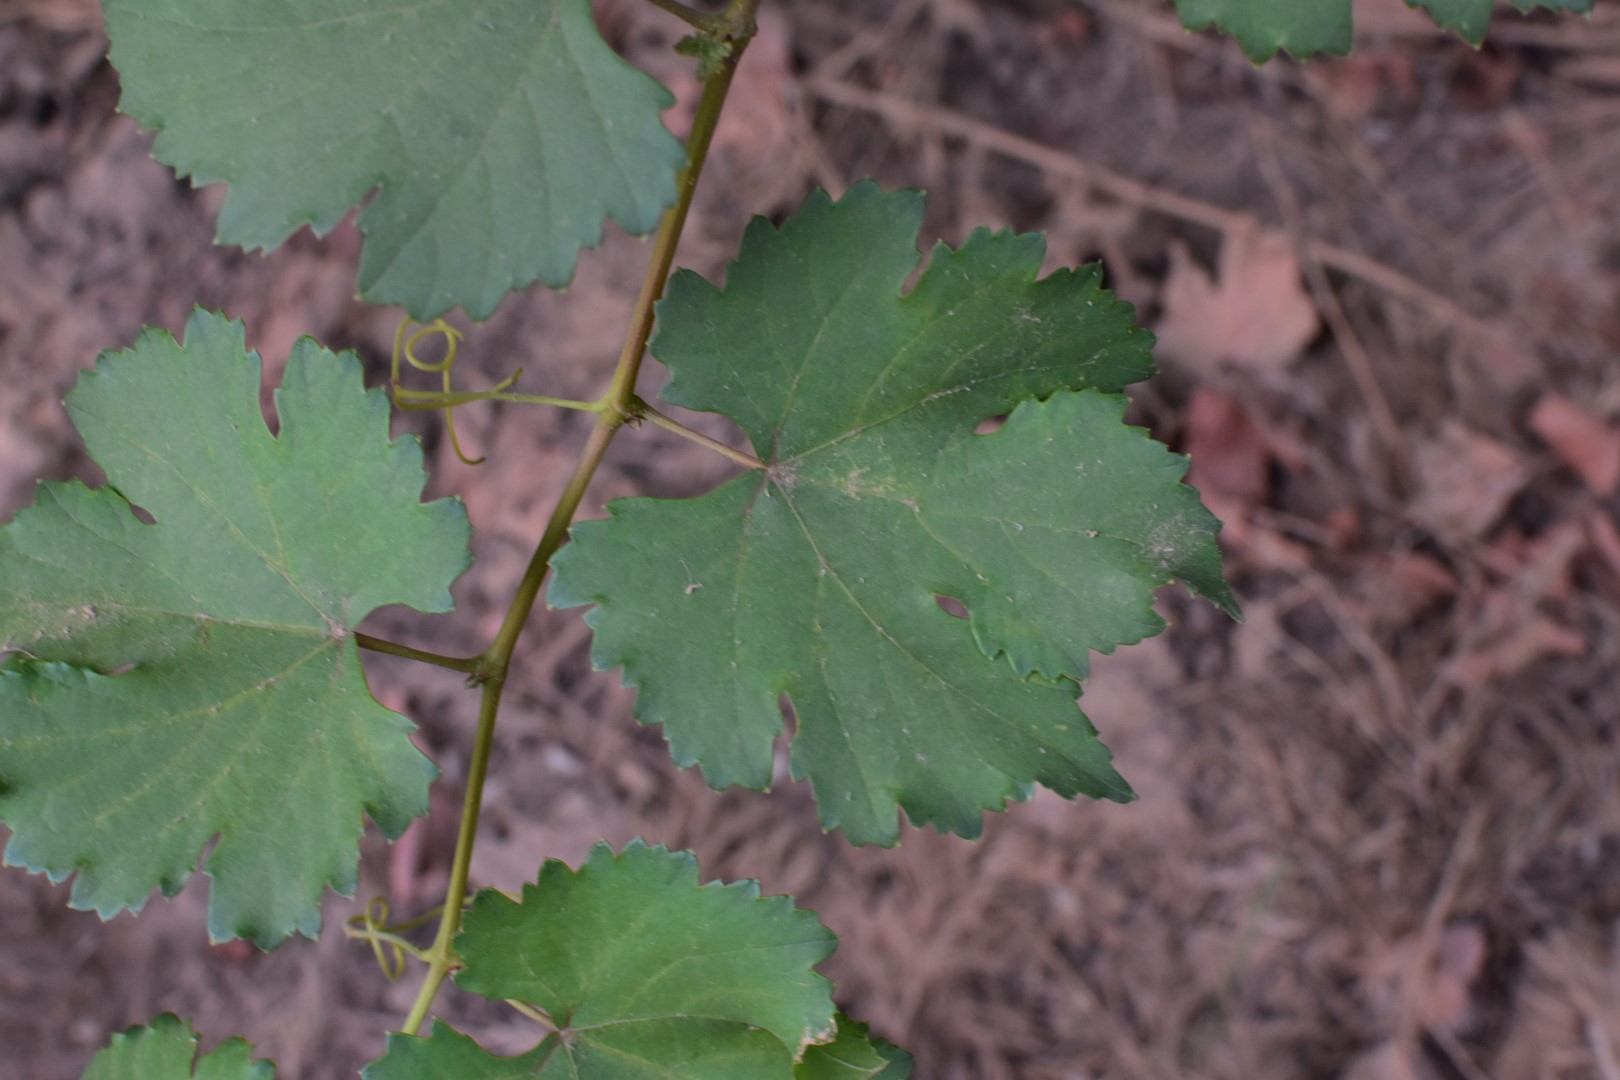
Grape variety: Kamali